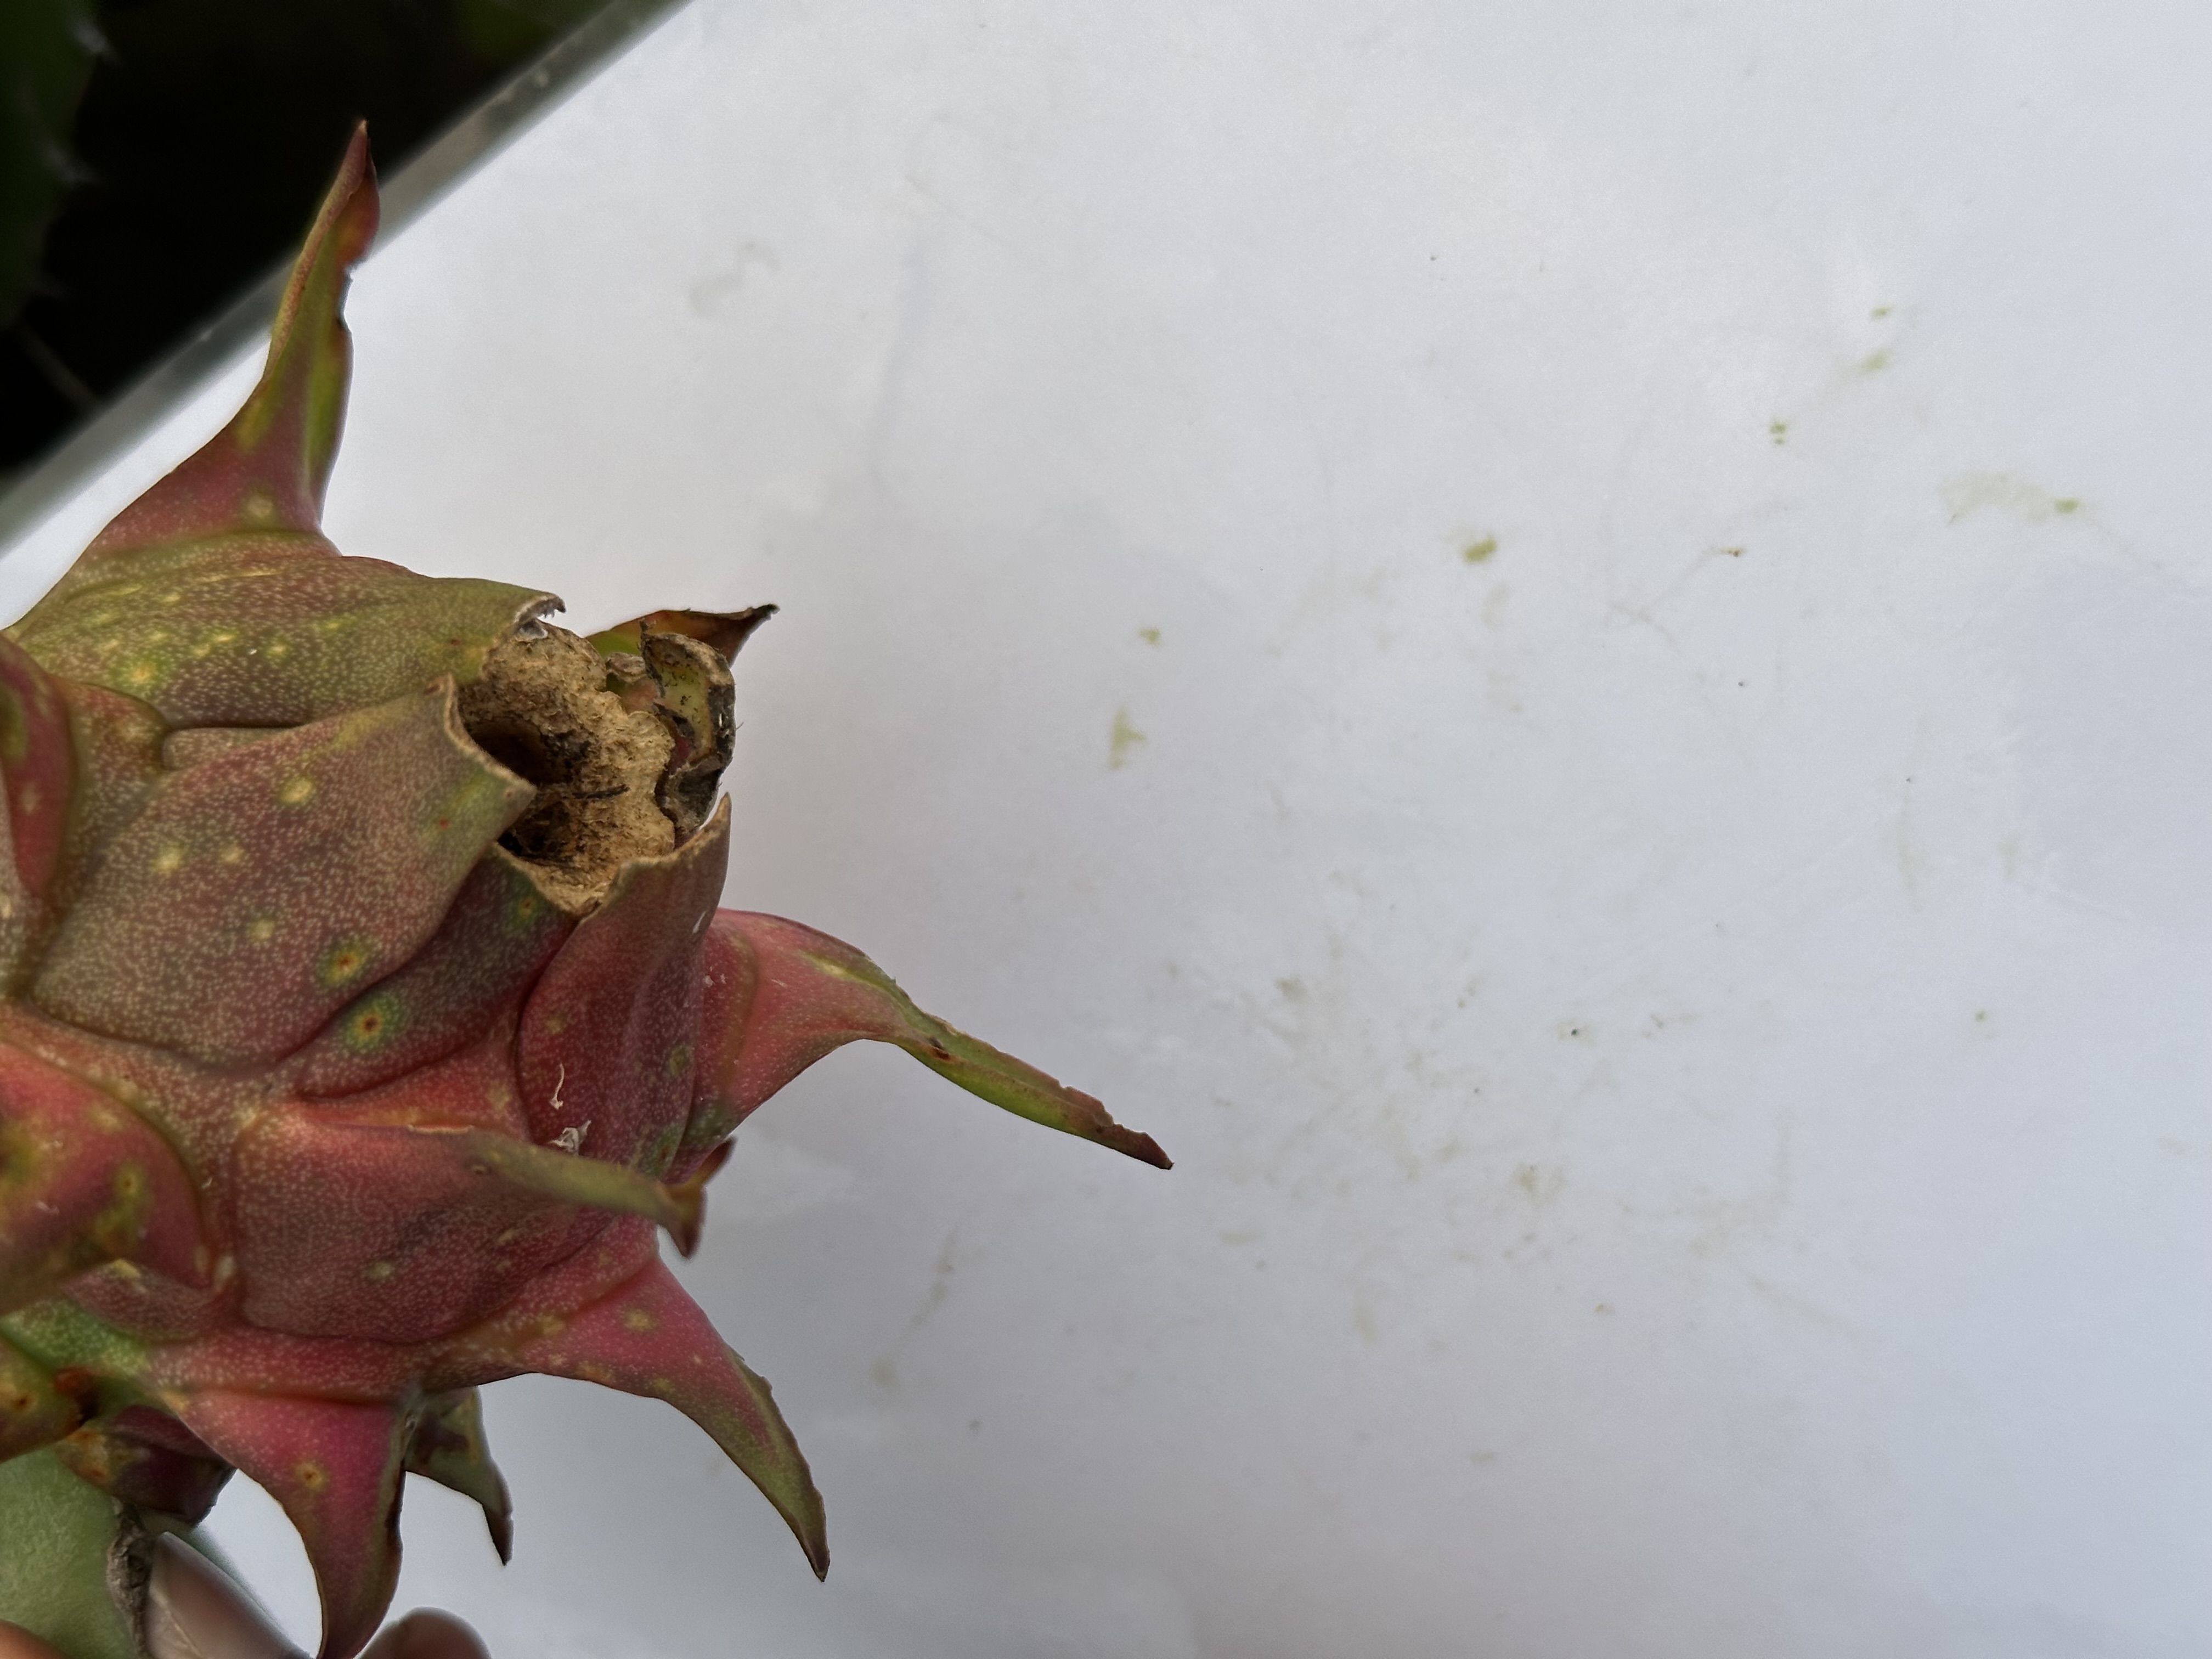
Label: Bad fruit